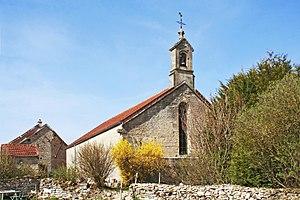
Église de l'Immaculée-Conception à Semond
Semond est une commune française située dans le département de la Côte-d'Or en région Bourgogne-Franche-Comté.